Horatio and Laura Allen Farm

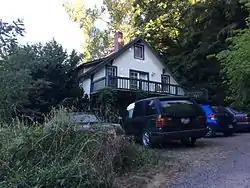
Farmhouse in 2014

The Horatio and Laura Allen Farm is a historic farm property located in Duvall, Washington. It was listed on the National Register of Historic Places on March 22, 2002. The farm is an exemplary instance of a dairy farm in the Snoqualmie Valley, as one of the earliest and largest dairy farms in the area, situated against the hillside above Cherry Creek.